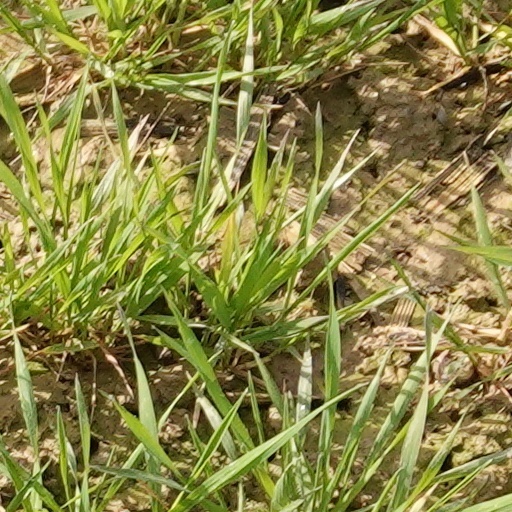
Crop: wheat